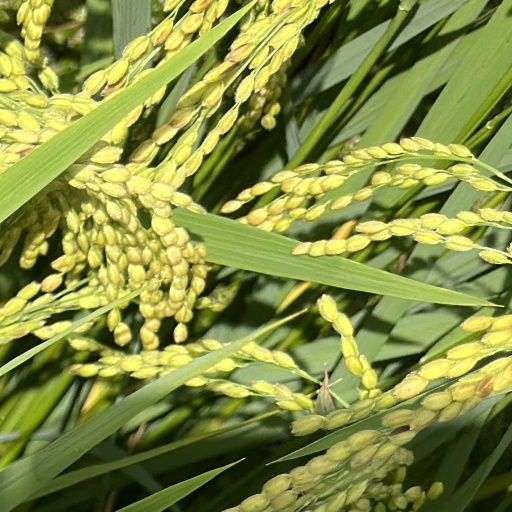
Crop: rice